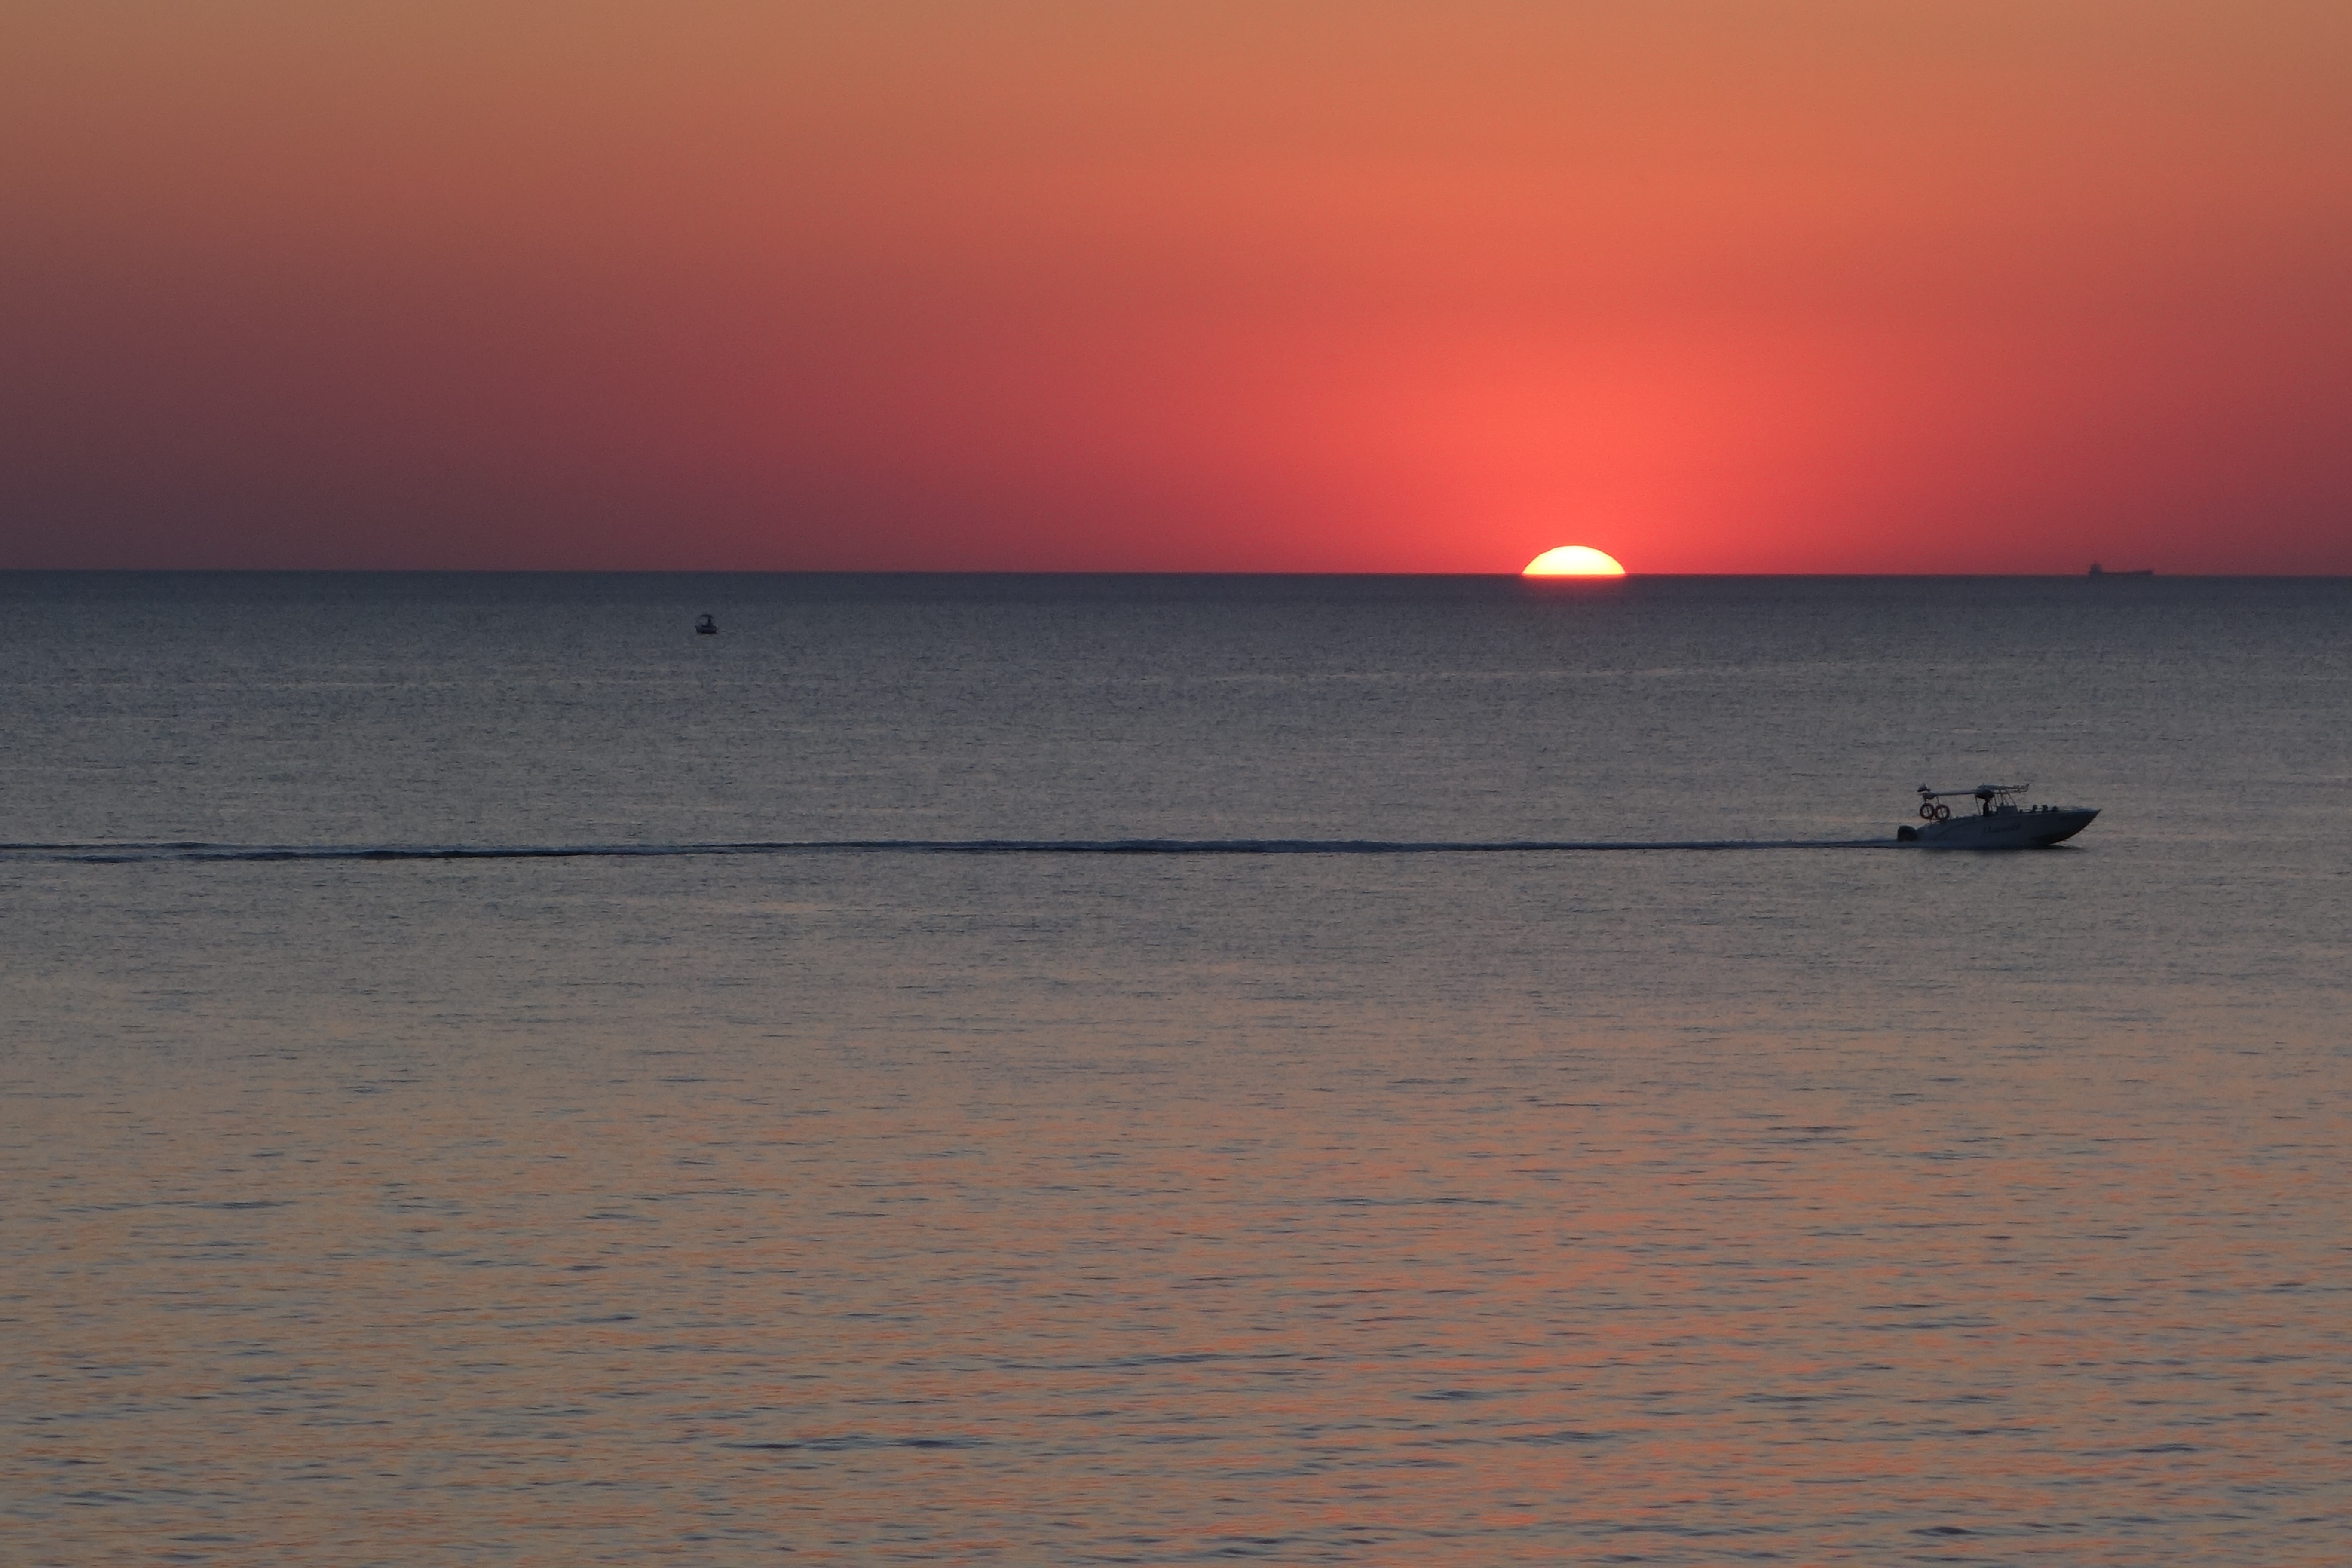
beach, landscape, sea, coast, ocean, horizon, sun, sunrise, sunset, boat, morning, shore, wave, dawn, summer, dusk, evening, bay, afterglow, sunset on the sea, atmospheric phenomenon